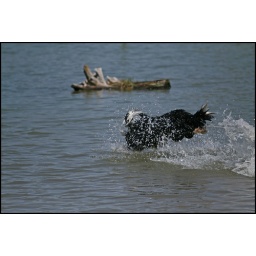
Launching in the cold water - anything for a tennis ball